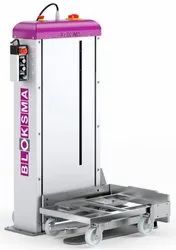
Label: Bloksma_Electric_Lifter